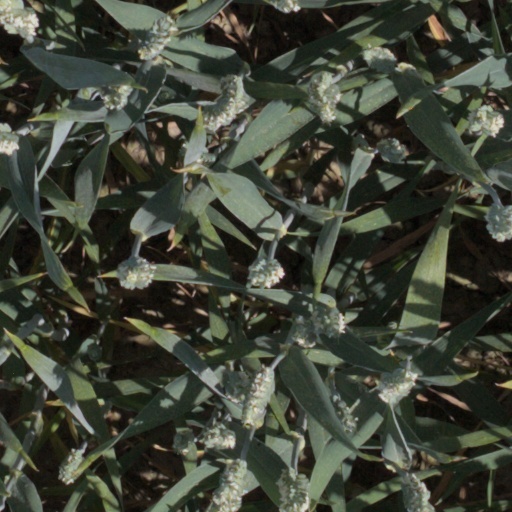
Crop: wheat